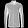
Label: Shirt